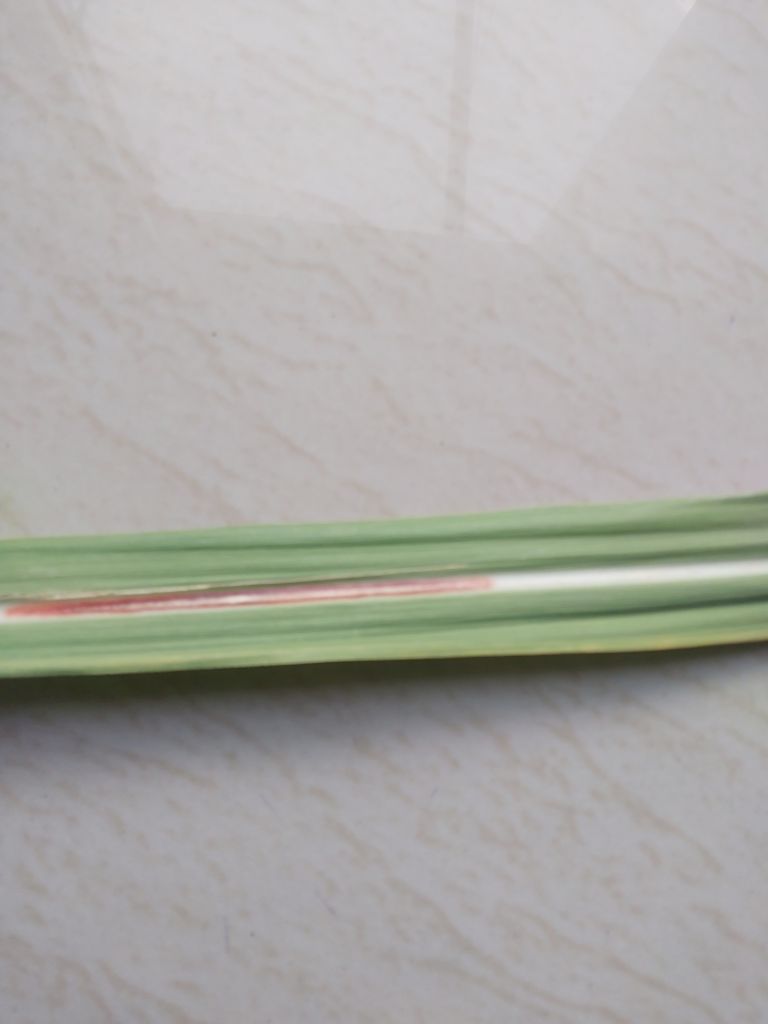
Label: Brown Spot